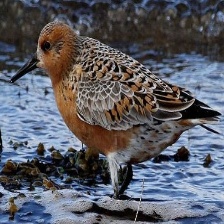
Species: RED KNOT
Scientific name: CALIDRIS CANUTUS
ImageNet parent category: red-backed_sandpiper